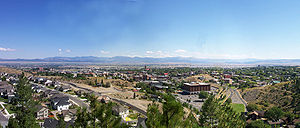
Helena (Montana)
Helena er hovedstad i den amerikanske delstat Montana. I 2000 havde byen 25.780 indbyggere. Byen er administrativt centrum i det amerikanske county Lewis and Clark County.